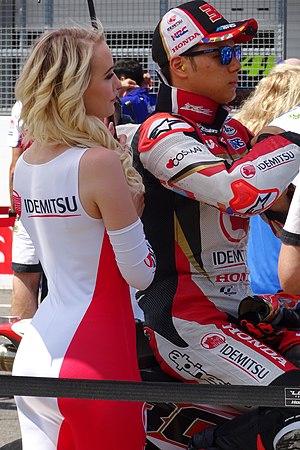
Le pilote MotoGP Takaaki Nakagami sur la grille départ du GP d'Allemagne 2018, sur LCR Honda
LCR Team est une équipe de courses de motos qui participe actuellement au Championnat du Monde MotoGP sous le nom de LCR Honda CASTROL / LCR Honda IDEMITSU et en Coupe du monde de MotoE sous le nom LCR E-Team. L'équipe a été fondée en 1996 par le pilote italien Lucio Cecchinello.